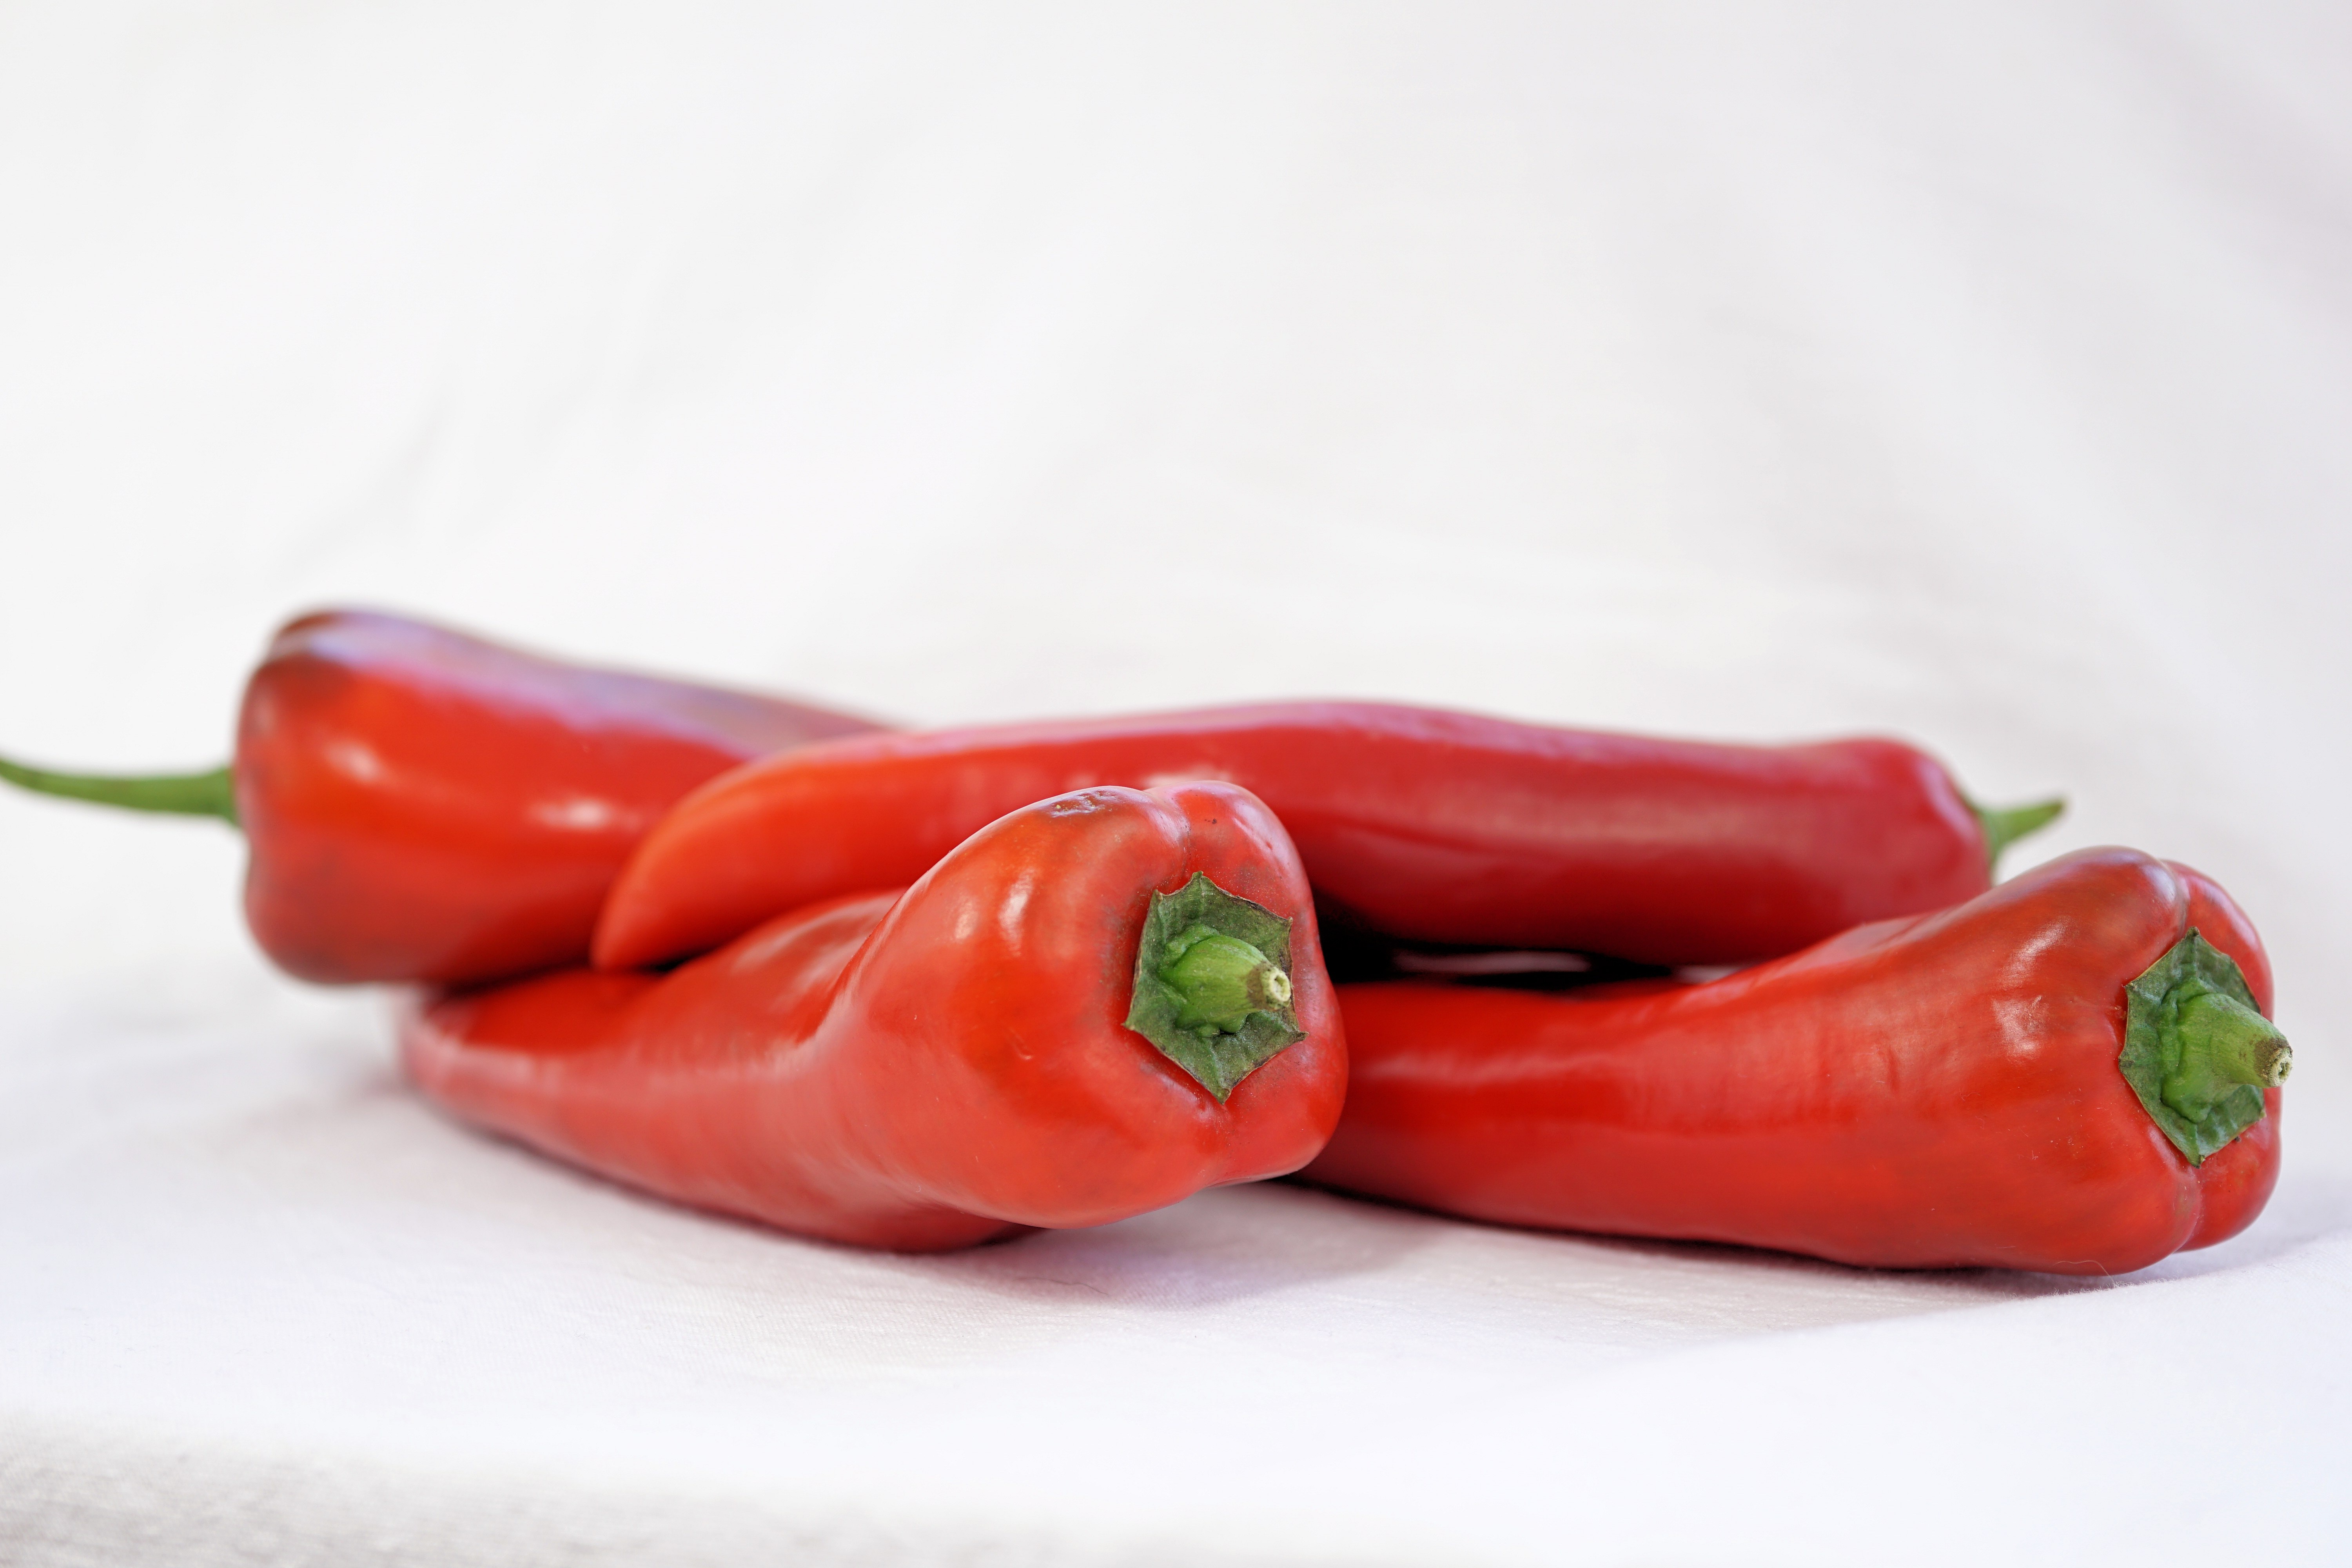
plant, food, pepper, red, produce, vegetable, healthy, cook, vegetables, peppers, bell pepper, red pepper, paprika, flowering plant, chili pepper, cayenne pepper, land plant, serrano pepper, peperoncini, bell peppers and chili peppers, pimiento, italian sweet pepper, red bell pepper